Peabody Awards

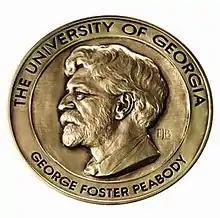
Close-up view of the medallion

The Peabody Awards judging process changed in 2014. Previously, more than 1,000 entries were evaluated by some 30 committees composed of a number of faculty, staff, and students from the University of Georgia and other higher education institutions across the country. Each committee was charged with screening or listening to a small number of entries and delivering written recommendations to the Peabody Board of Jurors, a ~17-member panel of scholars, critics, and media-industry professionals. Beginning in 2015, the preliminary round of judging is done by faculty members at major research universities across the United States, most of which are not at UGA. The 18-member Board of Jurors selects the nominees and winners each year. Board members discuss recommended entries as well as their own selections at three intensive preliminary meetings. The Board convenes at the University of Georgia in early April for final screenings and deliberations. Each entrant is judged on its own merit, and only unanimously selected programs receive a Peabody Award. For many years, there was no set number of awards issued. However, in 2016 the program instituted the Peabody 30, representing the best programs out of a field of 60 nominees.